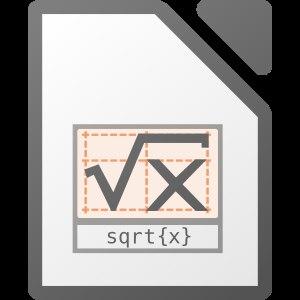
LibreOffice est une suite bureautique libre et gratuite, dérivée du projet OpenOffice.org, créée et gérée par The Document Foundation.